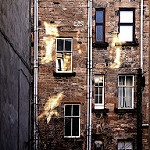
Label: buildings